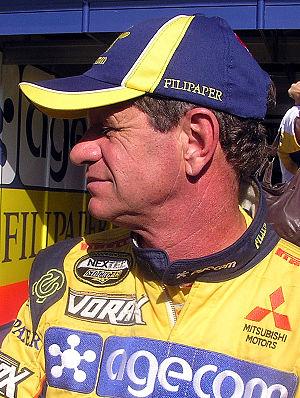
Ingo Hoffmann, né le 28 février 1953 à São Paulo au Brésil, est un ancien pilote automobile brésilien. Auteur d'un bref passage en Formule 1, il a surtout brillé dans le championnat du Brésil de stock car qu'il a remporté à 12 reprises.